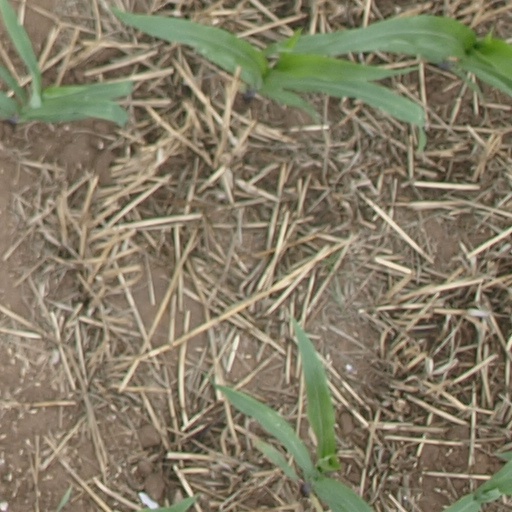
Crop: maize; corn